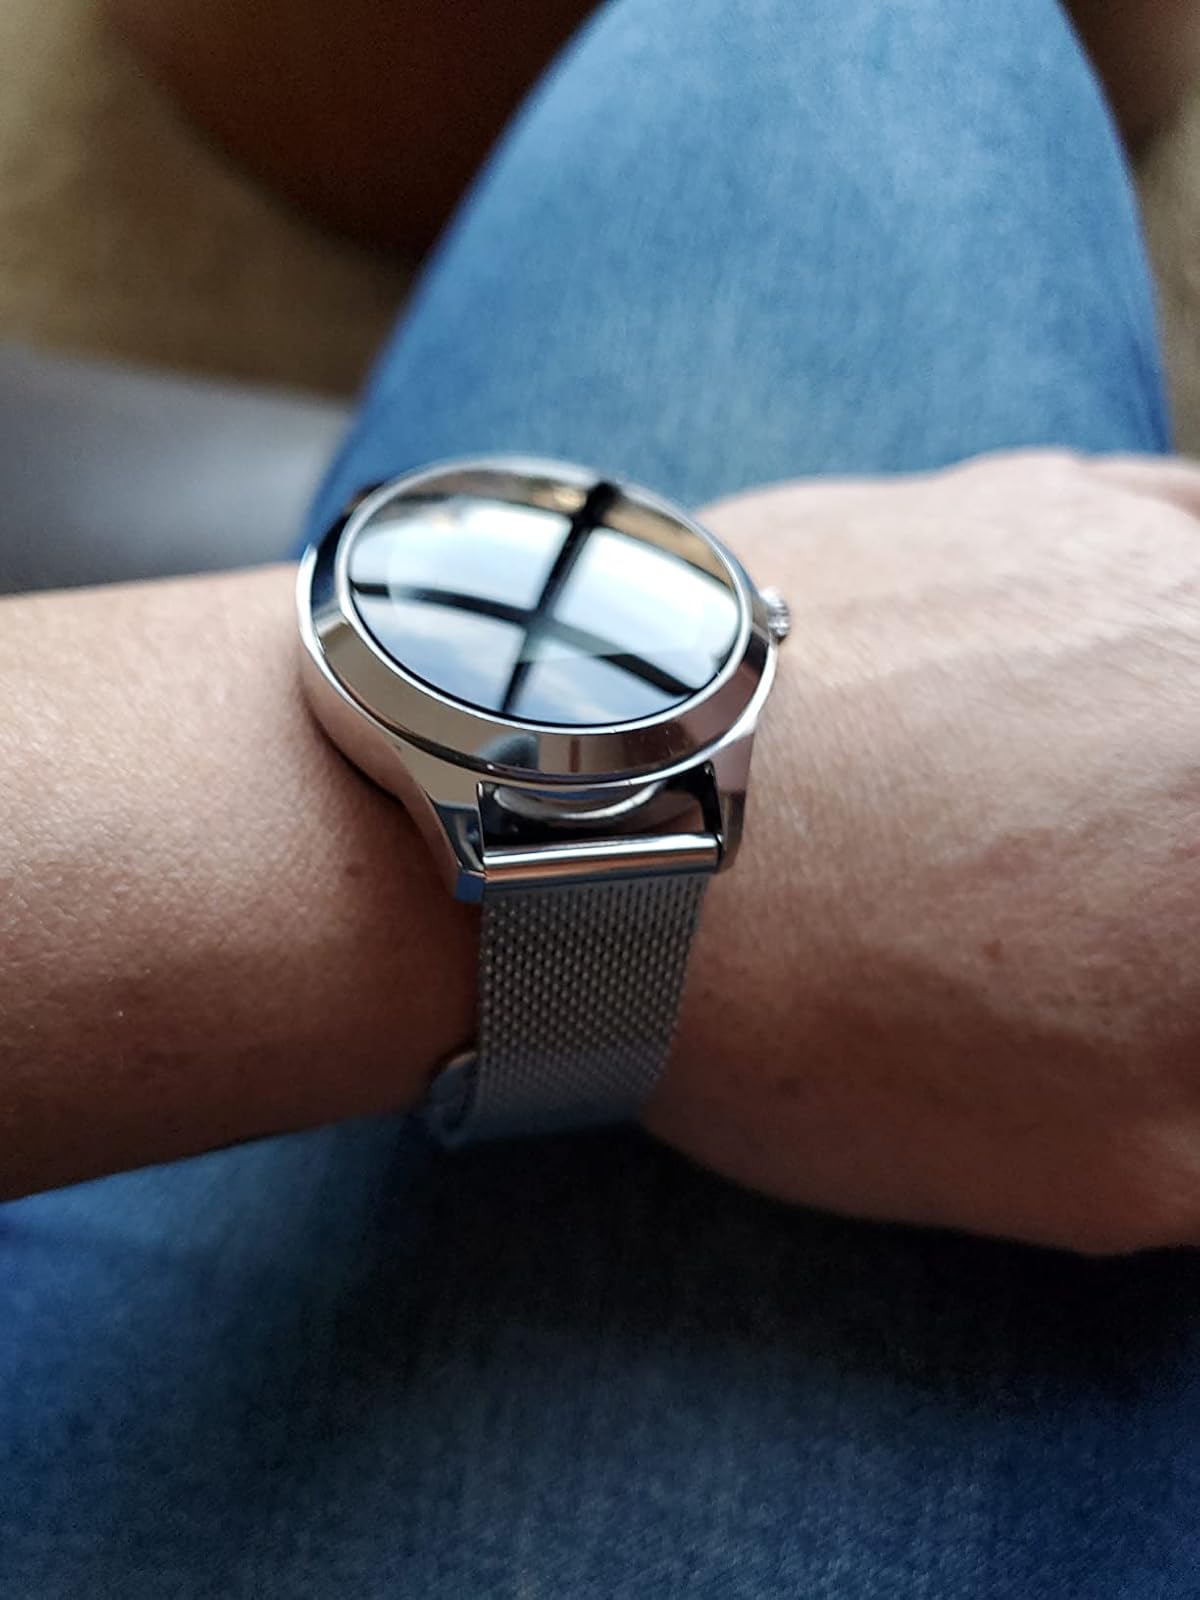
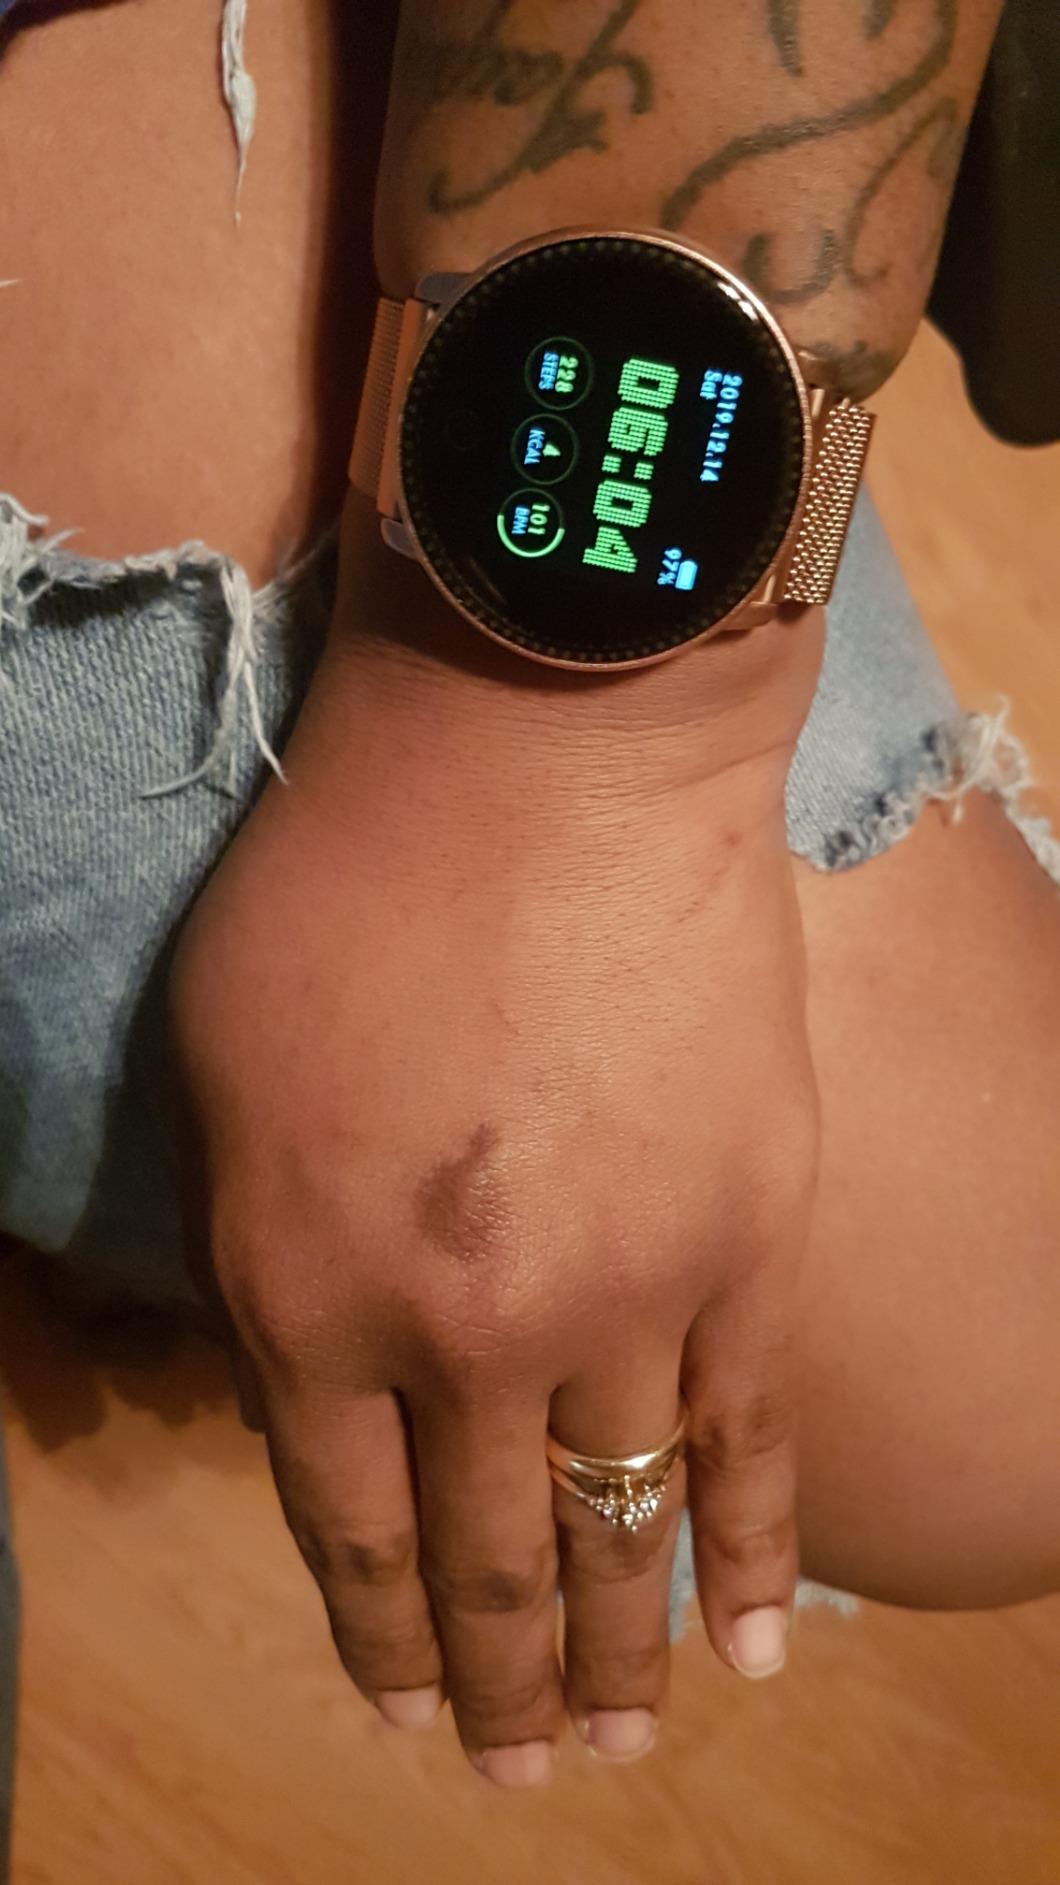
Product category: smartwatch
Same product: no